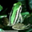
Label: frog